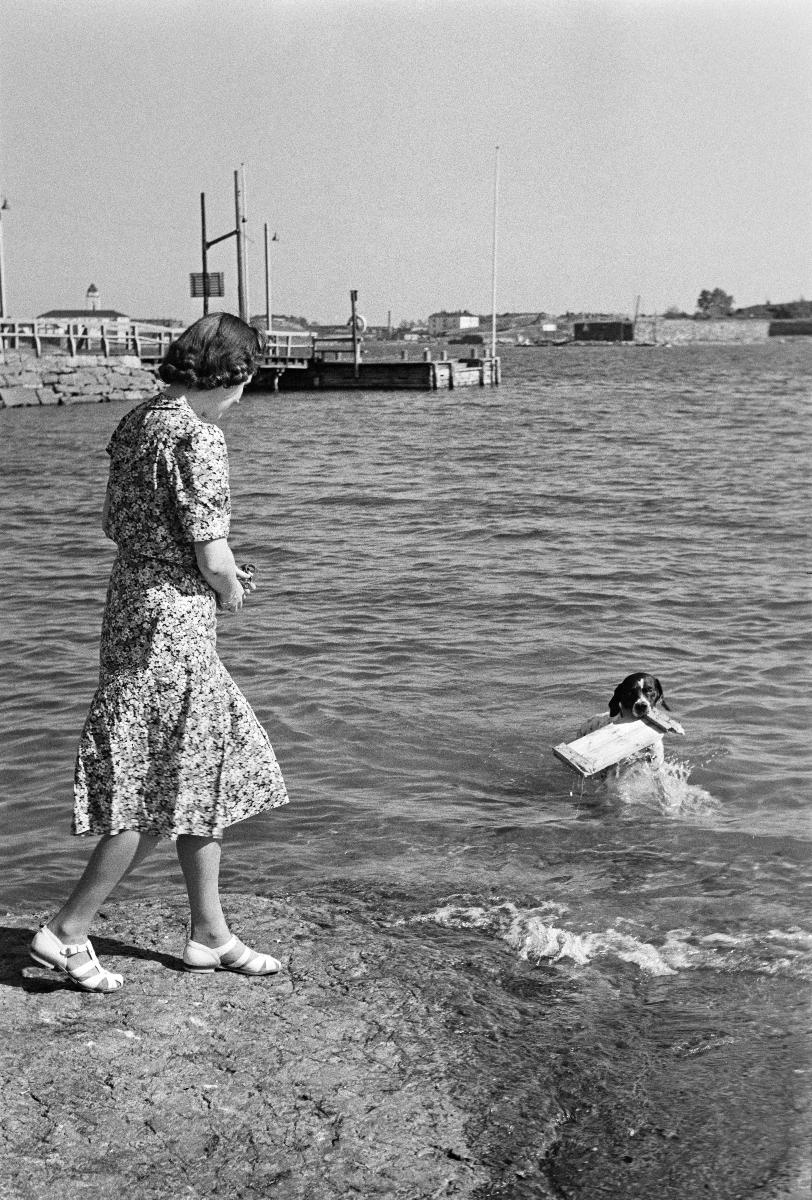
Loppukesän viettoa Helsingin rannoilla
Sensommar på Helsingfors  stränder; Late summer on the shores of Helsinki
sisällön kuvaus: Nainen leikkii koiransa kanssa Kaivopuistonrannassa Helsingissä syyskuussa 1940. content description: A woman is playing with her dog in Kaivopuisto seaside, Helsinki September 1940. innehållsbeskrivning: En kvinna leker med sin hund på Brunnsparksstranden i september 1940.
Kuvaaja: Sundström, Hugo, kuvaaja
Vuosi: 1940
Paikka: Suomi, Uusimaa, Helsinki
Aiheet: HBL; rannat; naiset; koira; shores; women; dog; leisure; dogs; stränder; kvinnor; hund; fritid; hundar